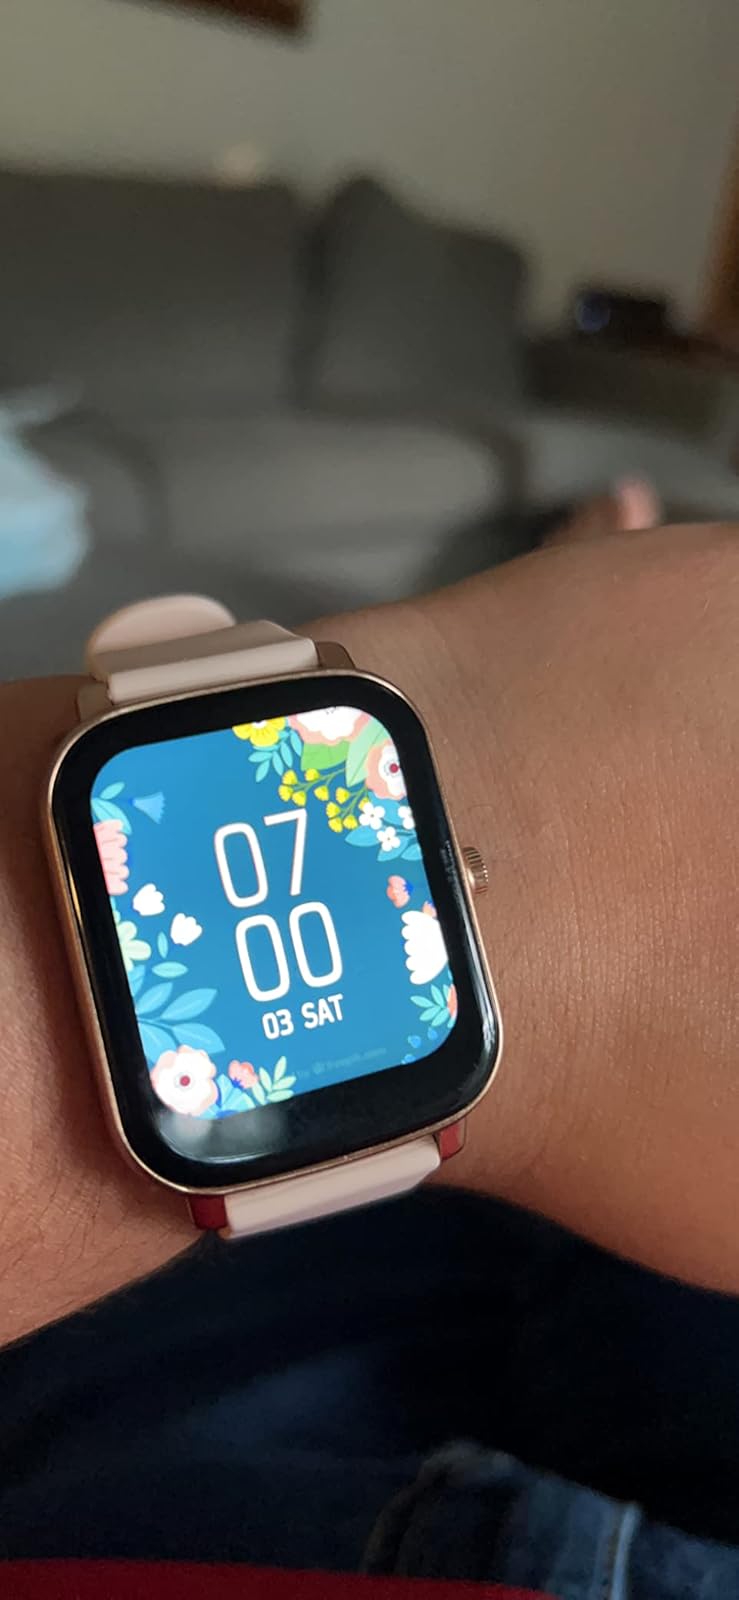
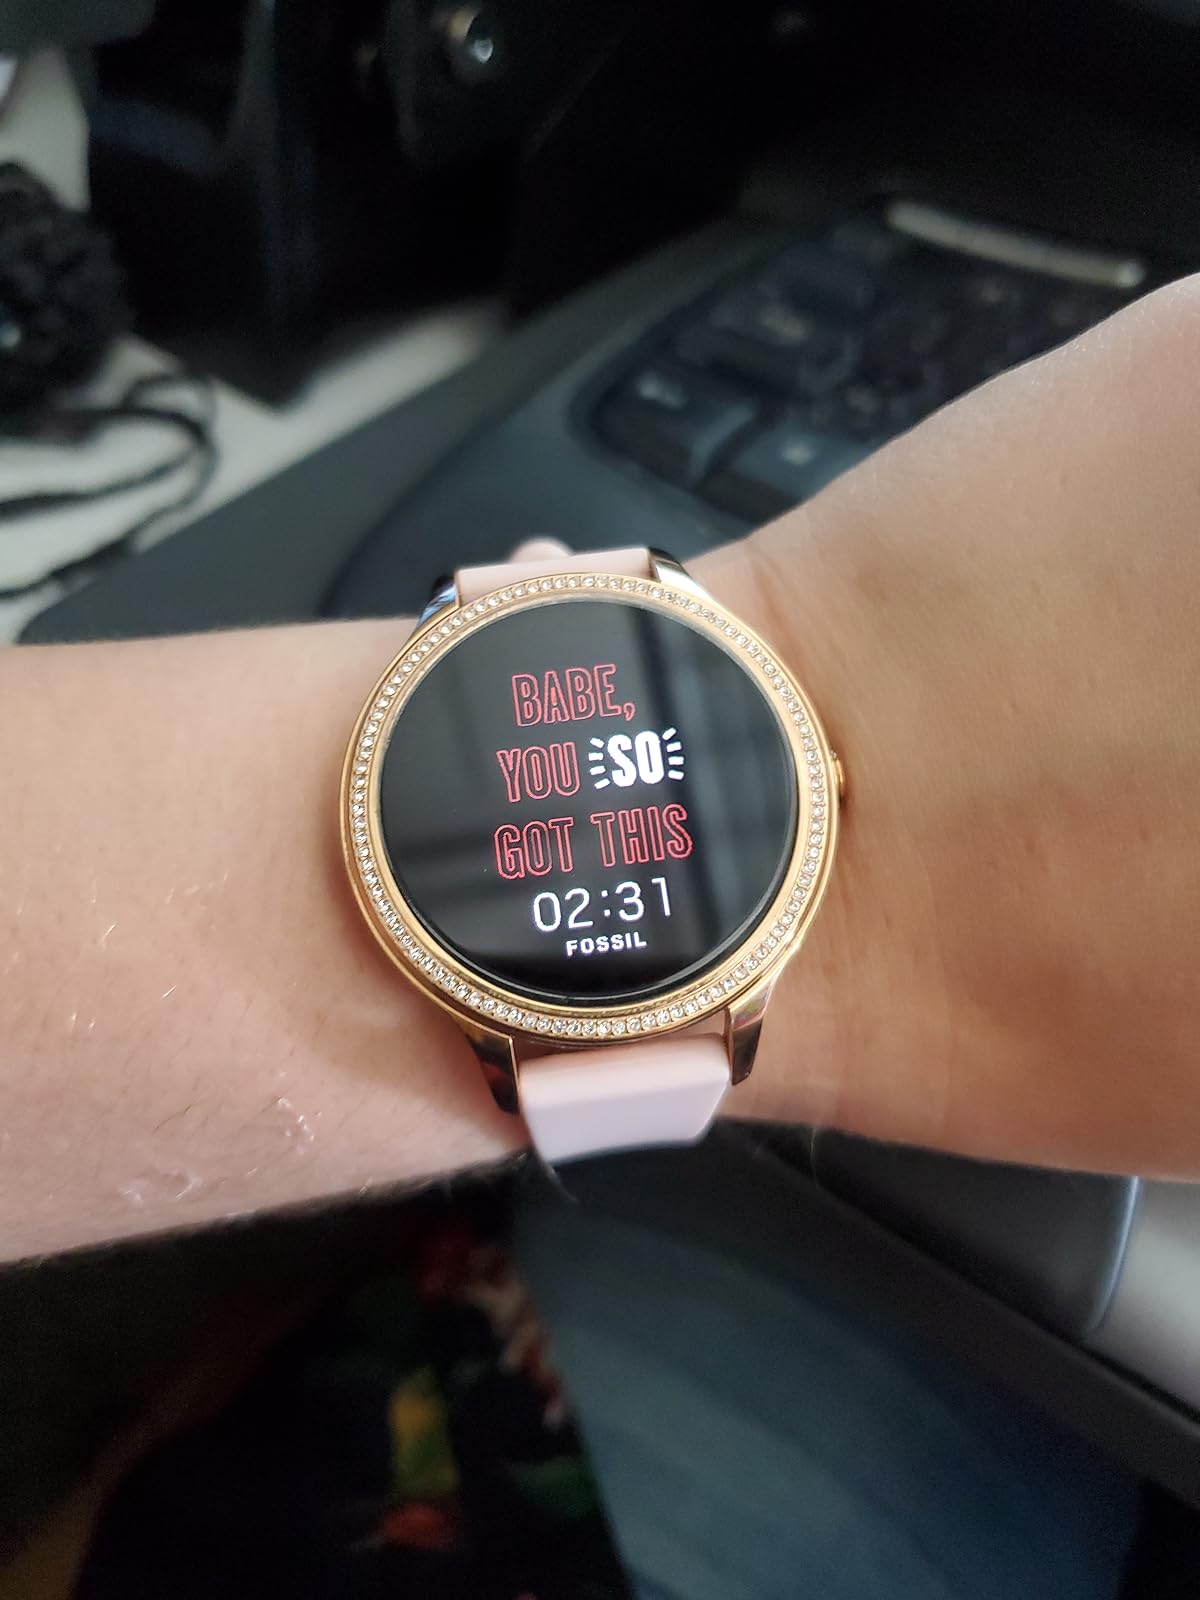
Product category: smartwatch
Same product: no